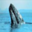
Label: whale